Free City of Frankfurt

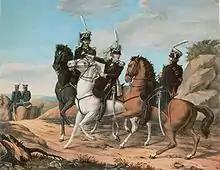
The voluntary citizens cavalry, , was part of the "Bürgerwehr", the citizens militia, founded in 1823. Historical Museum, Frankfurt

The military in the Free City of Frankfurt of which the city placed 579 men to the federal contingent, consisted of a 700-strong line battalion under the command of a lieutenant colonel. The line military consisted of mercenaries from southern Germany. Its six companies stayed in their barracks and guard rooms when Frankfurt was occupied on 16 July 1866. In the evening, the main guard passed on the line battalion to the Prussian Army with full military honors. Ten days later, on 26 July 1866, the battalion was dissolved after a last muster and the soldiers were released from duty. Depending on their term of service they received a gratuity between 50 and 250 guilders. Many of them let themselves be recruited by the French Foreign Legion afterwards.